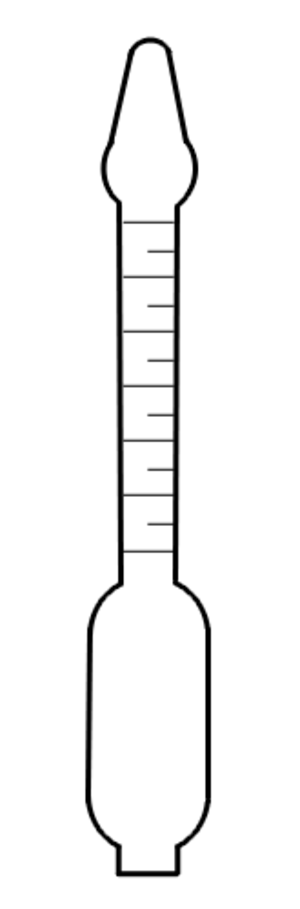
Schéma d'un butyromètre utilisé en laiterie pour l'application de la méthode de Gerber permettant la détermination du taux de matière grasse présente dans le lait.
Le butyromètre est un instrument de mesure utilisé pour déterminer la teneur en matière grasse du lait ou des produits laitiers par la méthode Gerber, inventée par le chimiste Niklaus Gerber.